Kadenang Ginto

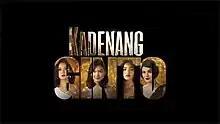
Title card

( / international title: "The Heiress") is a Philippine television drama series broadcast by ABS-CBN. Directed by Jerry Lopez Sineneng, Avel E. Sunpongco, Jojo A. Saguin, John S. Lapus and Darnel Joy R. Villaflor, it stars Francine Diaz, Andrea Brillantes, Beauty Gonzalez, Dimples Romana, Albert Martinez, Louise Abuel, Adrian Alandy and Richard Yap. It aired on the network's Kapamilya Gold line up and worldwide on TFC from October 8, 2018 to February 7, 2020, replacing "Asintado" and was replaced by "Love Thy Woman".